Indian Americans

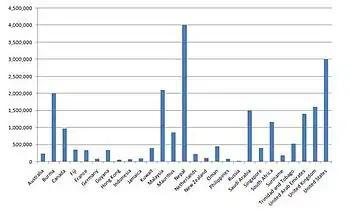
The United States is host to the second-largest Indian diaspora, following Nepal.

Since the 1990 inception of the H-1B visa program and the dot-com boom, there has been a shift in the Indian American population from being dominated by immigrants from Gujarat and Punjab to being increasingly represented more broadly, including by immigrants from Andhra Pradesh and Telangana, West Bengal, Tamil Nadu, Kerala, Karnataka, and Maharashtra. Between 2010 and 2021, Telugu rose from being the sixth most spoken South Asian language to being the third most spoken, while Punjabi fell from being the fourth most spoken South Asian language in the United States to become the seventh most spoken. There are significant differences between these groups in terms of socioeconomic factors like education, geographic location, and income; in 2021, 81% of Americans speaking Telugu at home spoke English very well while only 59% of Americans speaking Punjabi at home did the same.